Answer in natural language. How many Dressers are visible in the scene? Choose between the following options: 2, 4, 3, 0 or 1
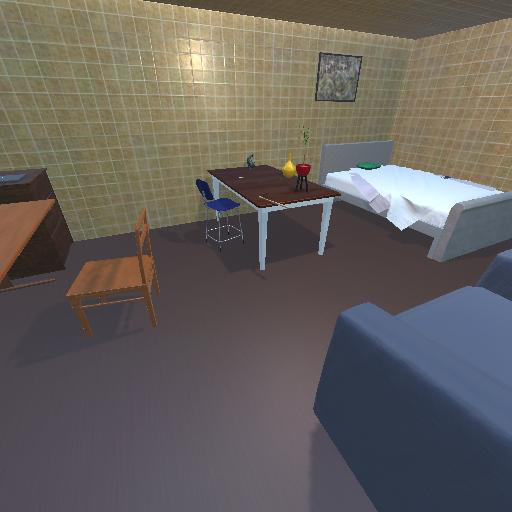
<answer>1</answer>